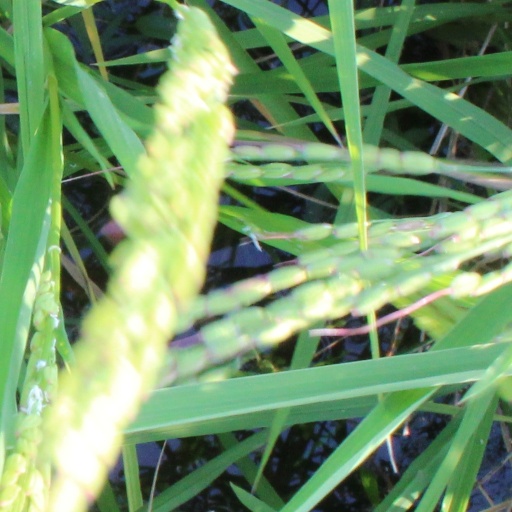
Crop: rice